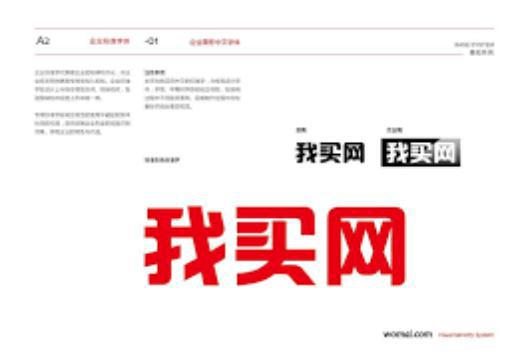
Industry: Others